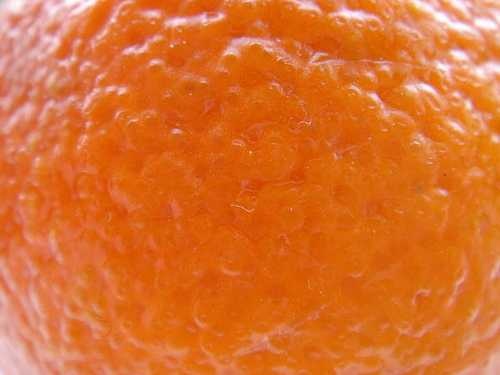
Label: Orange